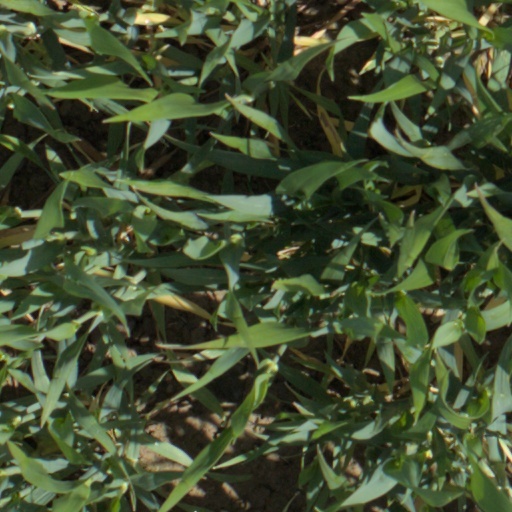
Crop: wheat